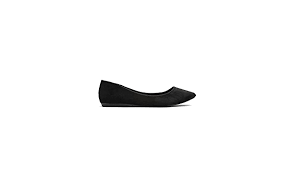
Label: Ballet Flat